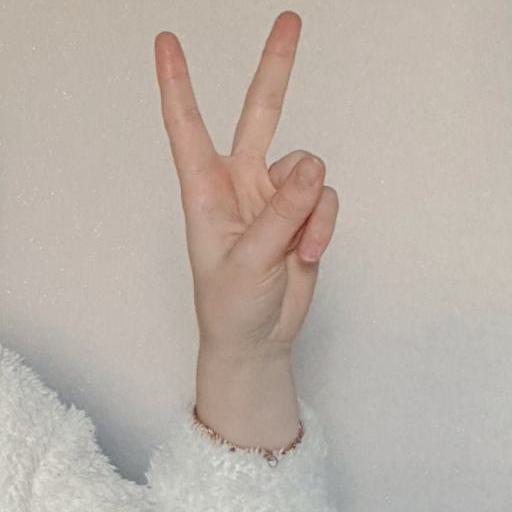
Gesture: peace